Dubrovnik Summer Festival

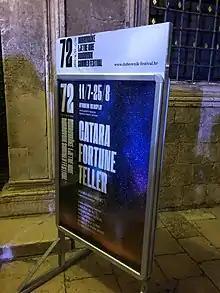
Dubrovnik Summer Festival 2021 exhibition poster

As a part of side program of festivals, visual art, design or documentary exhibitions have been a part of the festival, mostly presented in unique ambients of the city, rather than classical white cube galleries, like in 2018 when it presented contemporary artists from Dubrovnik in "'Horrors of the Homeland"' across the several locations in the city.